Islamic geometric patterns

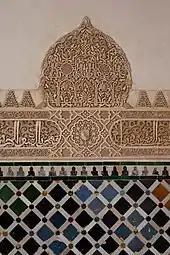
Combination of geometric patterns with arabesque swirls and elegant calligraphy in the Alhambra, Spain

Jali are pierced stone screens with regularly repeating patterns. They are characteristic of Indo-Islamic architecture, for example in the Mughal dynasty buildings at Fatehpur Sikri and the Taj Mahal. The geometric designs combine polygons such as octagons and pentagons with other shapes such as 5- and 8-pointed stars. The patterns emphasized symmetries and suggested infinity by repetition. Jali functioned as windows or room dividers, providing privacy but allowing in air and light. Jali forms a prominent element of the architecture of India. The use of perforated walls has declined with modern building standards and the need for security. Modern, simplified jali walls, for example made with pre-moulded clay or cement blocks, have been popularised by the architect Laurie Baker. Pierced windows in girih style are sometimes found elsewhere in the Islamic world, such as in windows of the Mosque of Ibn Tulun in Cairo.